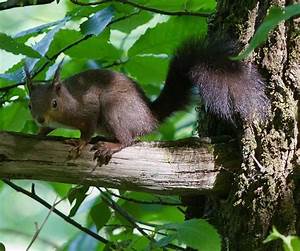
Label: squirrel